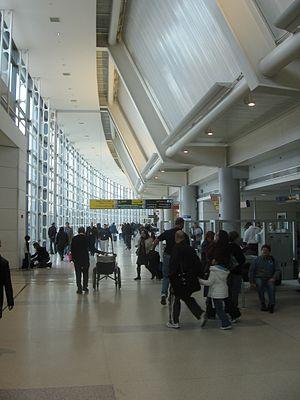
L'aéroport international Liberty de Newark se situe dans la banlieue ouest de New York entre les villes de Newark et Elizabeth dans l'État du New Jersey aux États-Unis. C'est le vingt-troisième aéroport mondial, avec plus de 33 millions de passagers qui y ont transité en 2009 et est le 14ᵉ aéroport nord-américain. C'était le premier aéroport majeur dans les États-Unis et c'est l'aéroport le plus occupé dans la zone métropolitaine de New York-New Jersey. En 2013, l'aéroport Newark avait servi 35 millions passagers, l'aéroport international John-F.-Kennedy : 50,4 millions passagers et l'aéroport LaGuardia de New York : 26,7 millions passagers. Ces trois aéroports sont administrés par la Port Authority of New York and New Jersey.